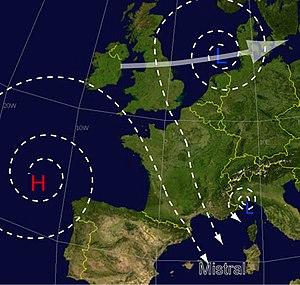
Le mistral est un vent catabatique et un vent de couloir, de secteur nord-ouest à nord, très froid en hiver et souvent violent, qui concerne le nord du bassin de la Méditerranée occidentale. Il peut souffler à plus de 100 km/h en plaine, notamment dans la basse vallée du Rhône.
Le climat du département de Vaucluse est de type méditerranéen, avec cependant une note continentale marquée liée à l'emplacement géographique particulier à l'intérieur de la Provence et au relief : Monts de Vaucluse, massif des Baronnies, Mont Ventoux, Luberon.
Voici, ci-dessous la liste géographique des vents de France. Celle-ci, non exhaustive, se présente dans un sens horaire depuis l'ouest.
En France, on désigne par vallée du Rhône la région située de part et d'autre du Rhône, en aval de Lyon, dans le sud-est de la France. C'est une région agricole française selon le classement de l'Insee. Elle se subdivise en plaine irriguée de la Crau, plaine maraîchère du Comtat Venaissin, coteaux viticoles produisant des vins AOC de renommée mondiale sur les rives droite et gauche du fleuve, polyculture de la Drôme provençale, grandes cultures de la plaine valentinoise, vergers de l’Isère, prairies des vallées de la Galaure et de l’Herbasse.